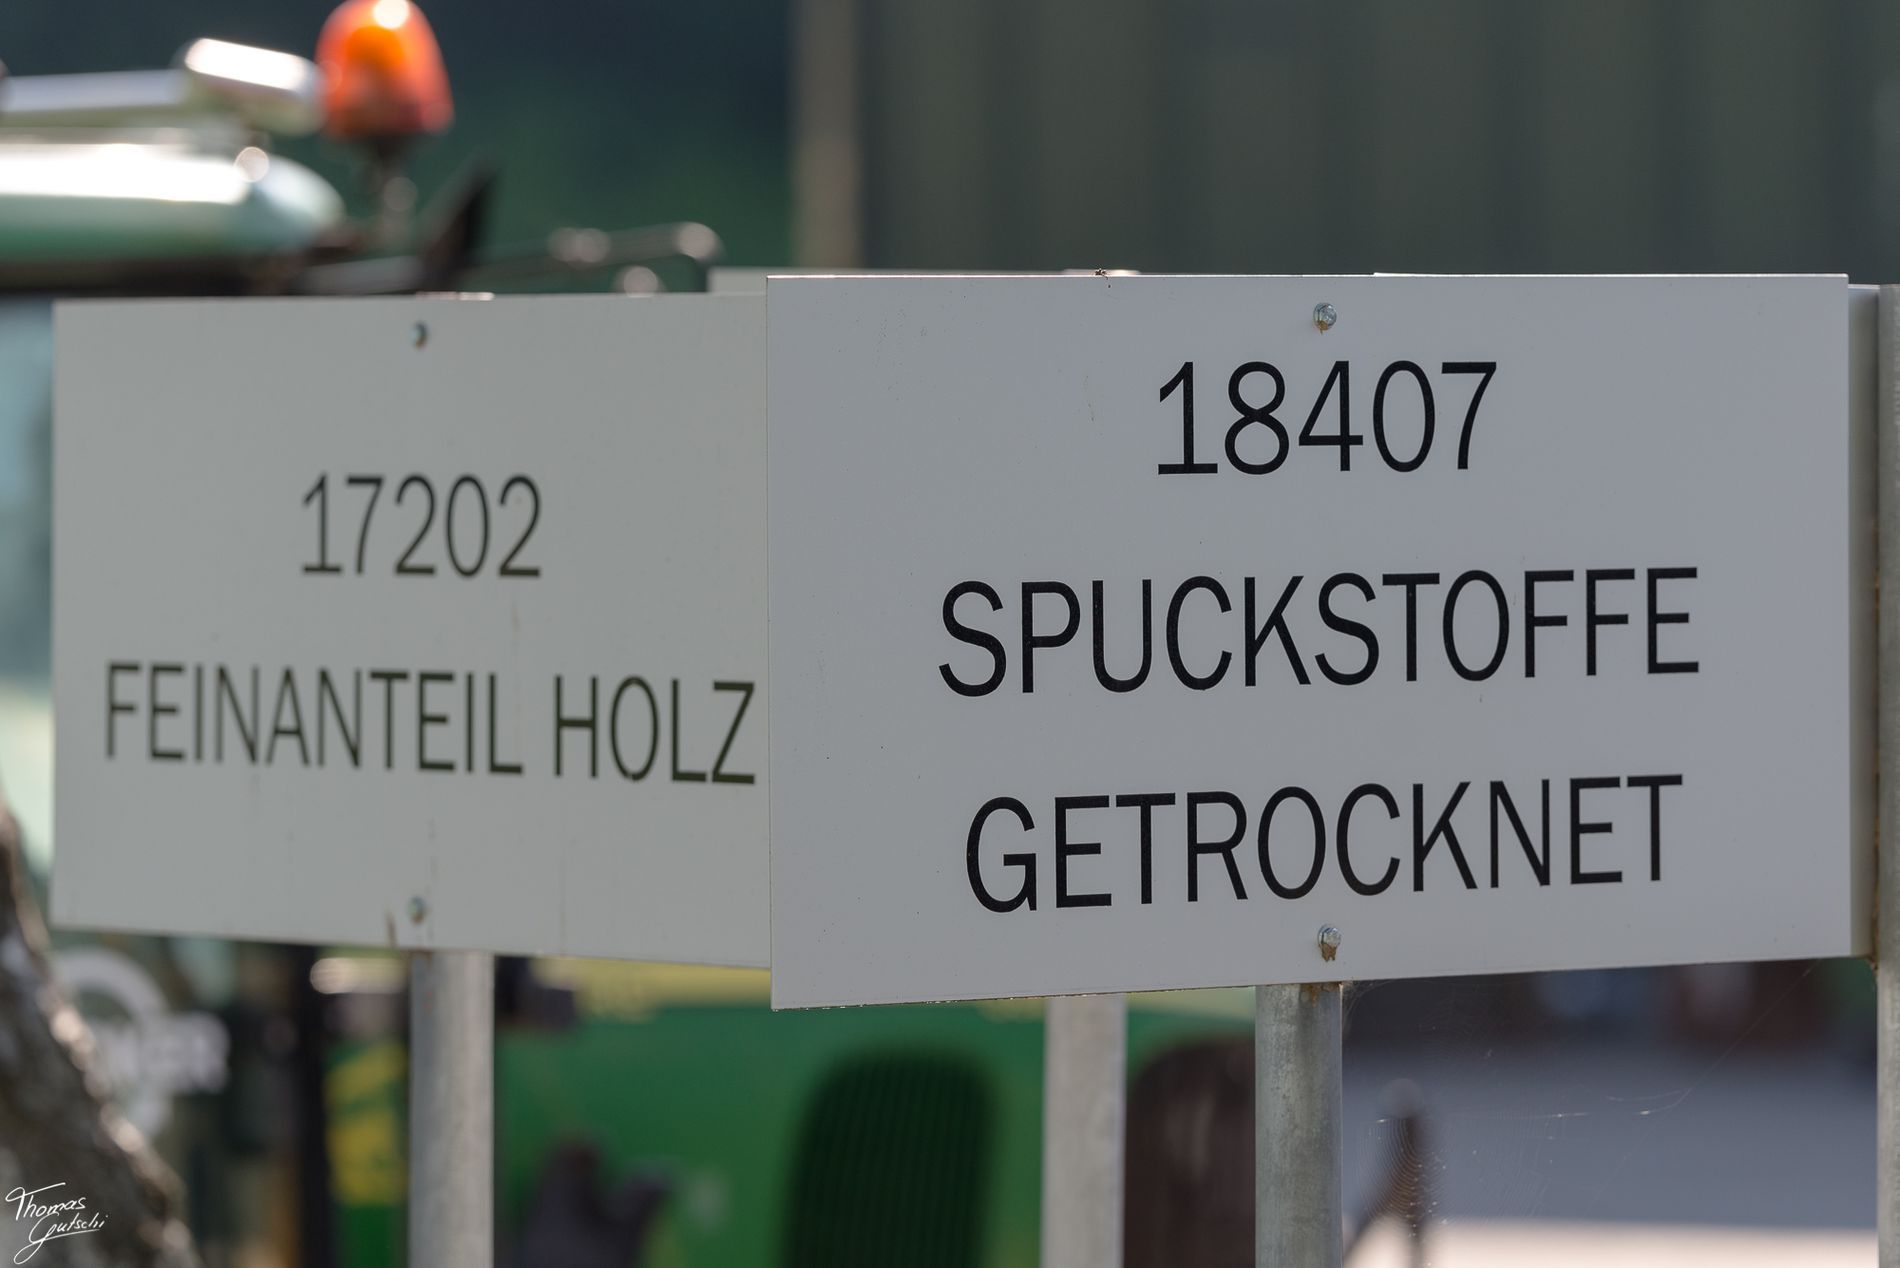
Two white signs in street
This image shows two white signs with text on them. The text on the left sign is "17202 FEINANTEIL HOLZ," and the right sign is "18407 SPUCKSTOFFE GETROCKNET." The background is blurred. There is a watermark in the right corner called Thomas Gutschi.
A Medium shot shows two white signs with text in black on them. The text appears to be in German. The setting seems to be outdoors. The neutral tones of metal poles and signage contrast with the green and grey of the background, creating a practical and structured atmosphere.
Labels: Sign, Symbol, Text, Road Sign, Business Card, Paper, Number, Signs, Blurred Background, watermark
Camera: NIKON CORPORATION NIKON D600
Lens: 200.0 mm f/2.0, AF-S Nikkor 200mm f/2G ED VR II
Aperture: F3.2
Exposure: 1/1250 sec
ISO: 200
Focal length: 200.0 mm